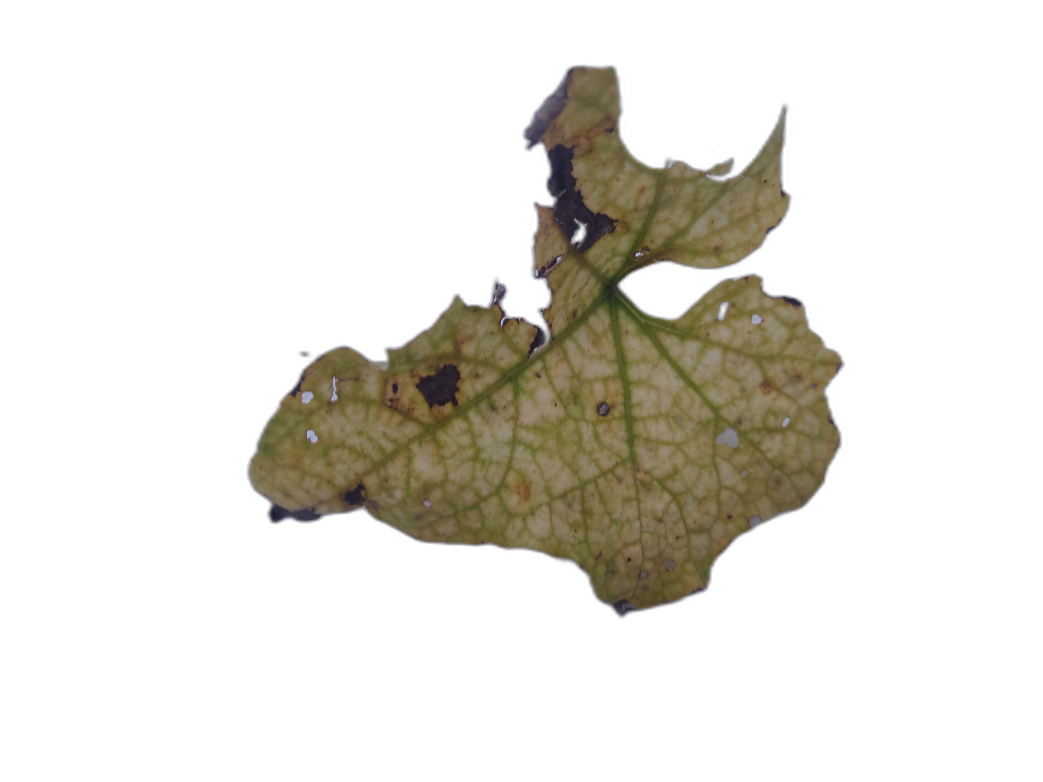
Crop: Zucchini
Label: Anthracnose